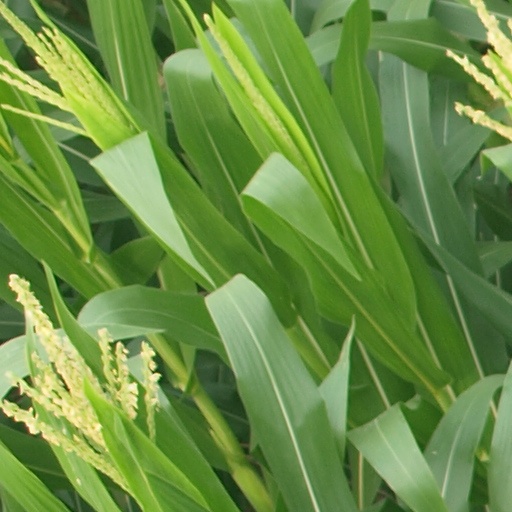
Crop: maize; corn